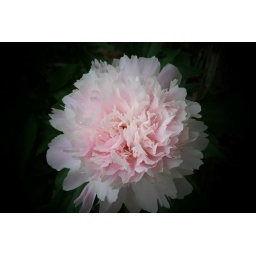
picture of my neighbors flower and then I did some editing in photoshp to put the black around it